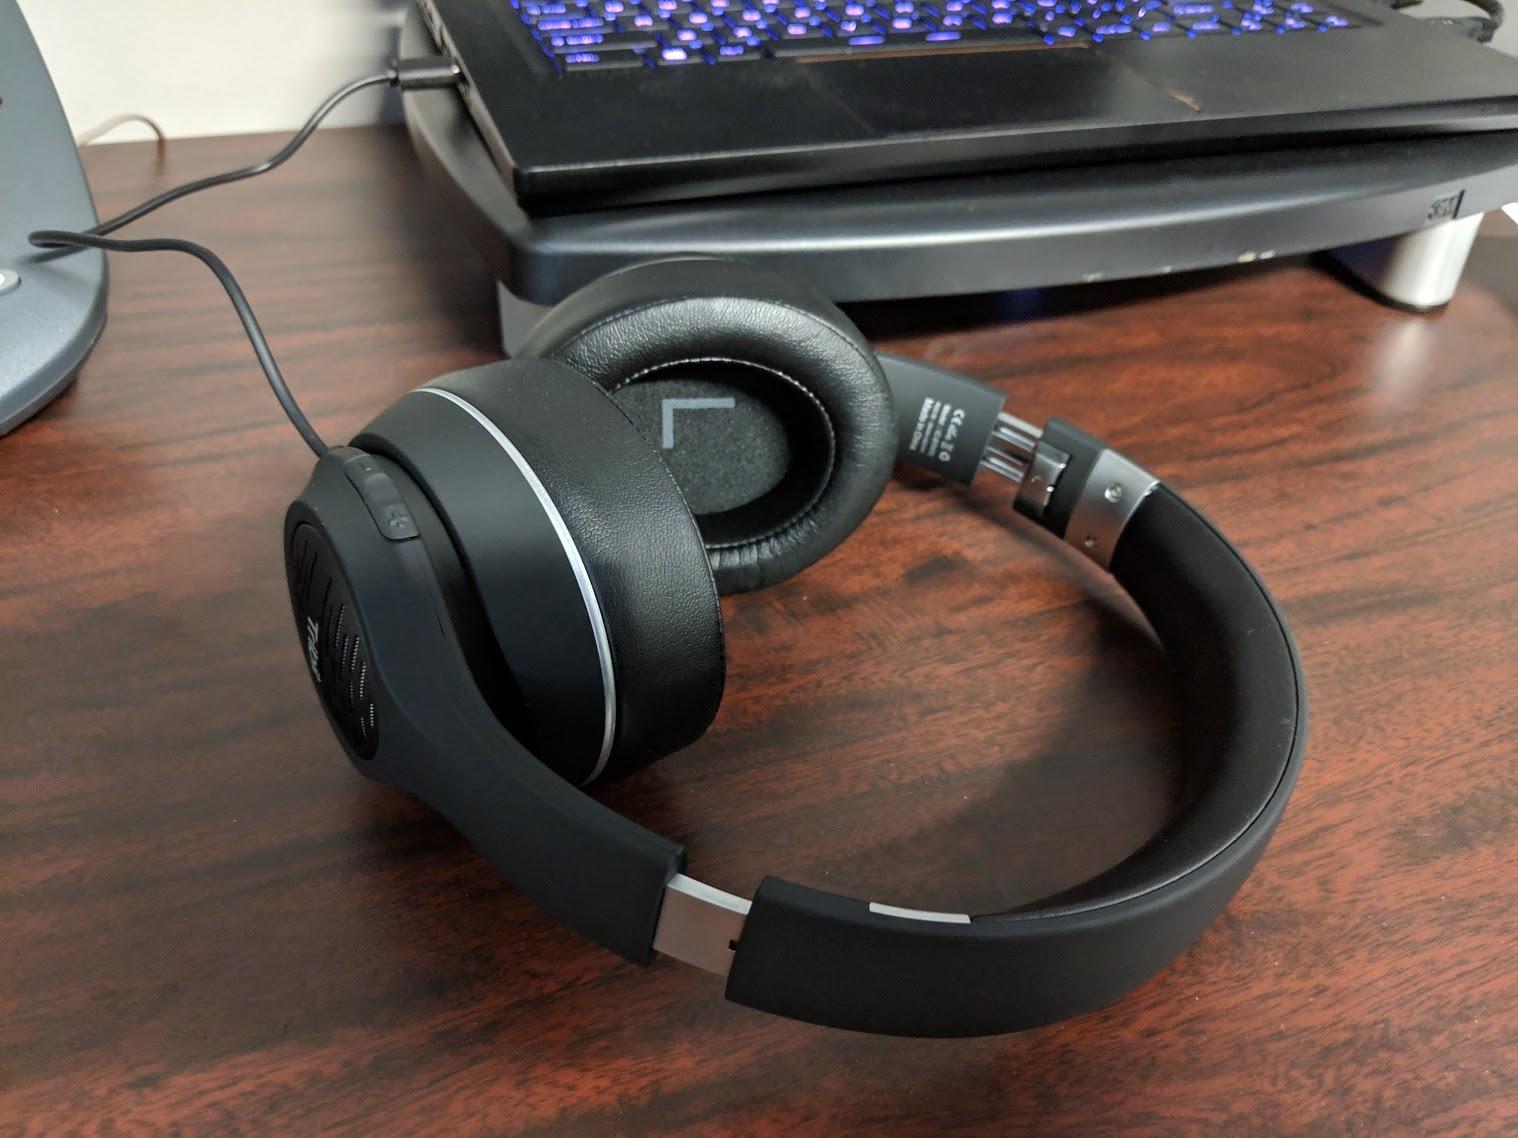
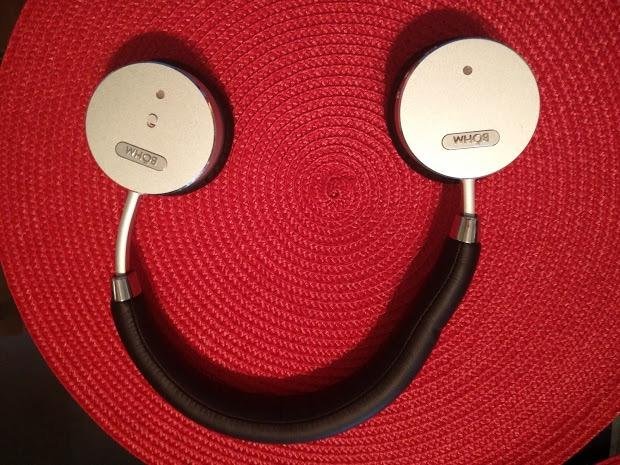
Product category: headphones
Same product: no